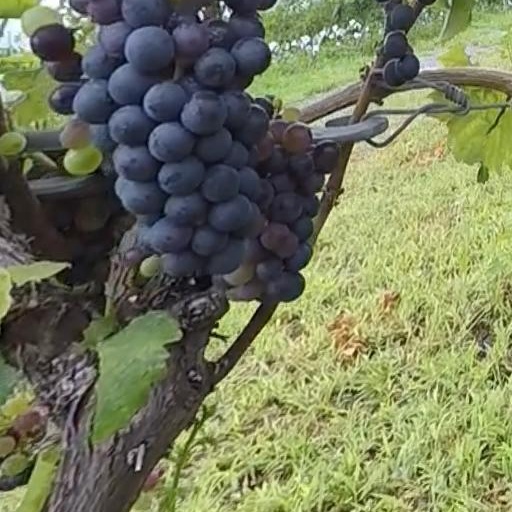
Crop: grape